Incubus

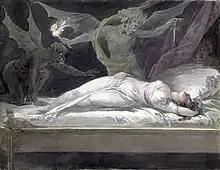
"Incubus", 1879

An Incubus is a male demon in human form in folklore that seeks to have sexual intercourse with sleeping women; the corresponding spirit in female form is called a succubus. Parallels exist in many cultures.